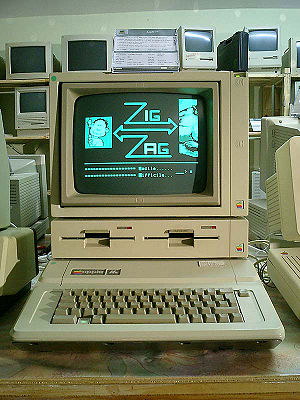
Apple II / Modeller / Apple IIe
En Apple IIe med DuoDisk og Monitor //.
Apple II, var en af de første rigtig succesfulde masseproducerede microcomputere, designet primært af Steve Wozniak, fremstillet af Apple Computer og introduceret i 1977. Med hensyn til brugervenlighed, funktioner og udvidelsesmuligheder, var Apple II et stort teknologisk fremskridt i forhold til forgængeren, Apple I, en begrænset produceret computer for hobbyelektronikentusiaster som var pioner for mange af de funktioner, der gjorde Apple II til en kommerciel succes. Introduceret ved West Coast Computer Faire i 1977, var Apple II blandt de første succesfulde personlige computere der gjorde firmaet Apple til en succesfuld virksomhed. Gennem årene introduceredes og solgtes en række forskellige modeller, og den mest populære af de fremstillede modeller undergik kun relativt få ændringer selv ind i 1990'erne. Da produktionen sluttede i 1993 var mellem fem og seks millioner Apple II computere blevet solgt.